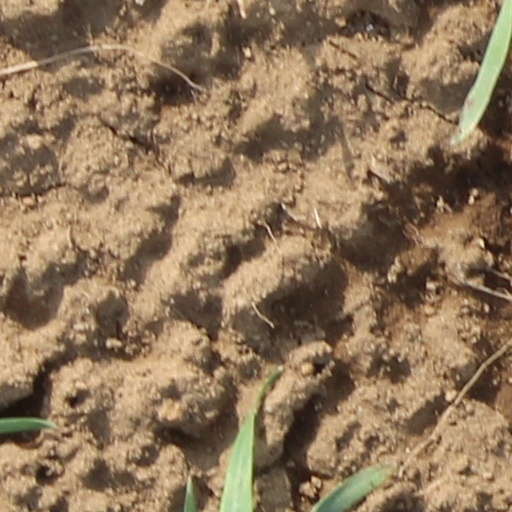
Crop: wheat